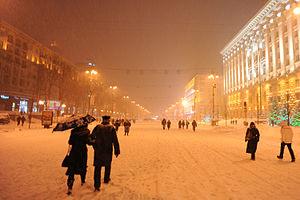
Krechtchatyk est la principale rue de la ville de Kiev, en Ukraine.